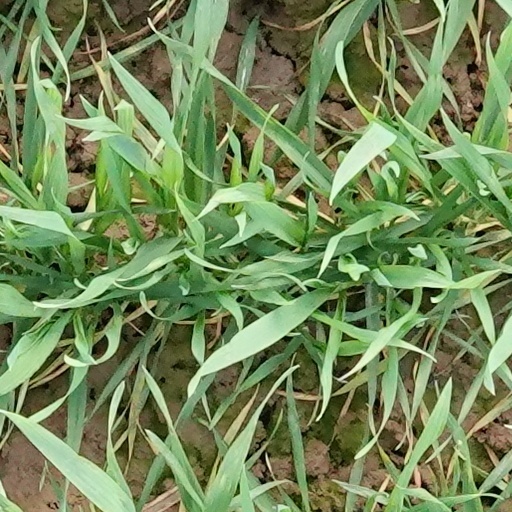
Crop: wheat